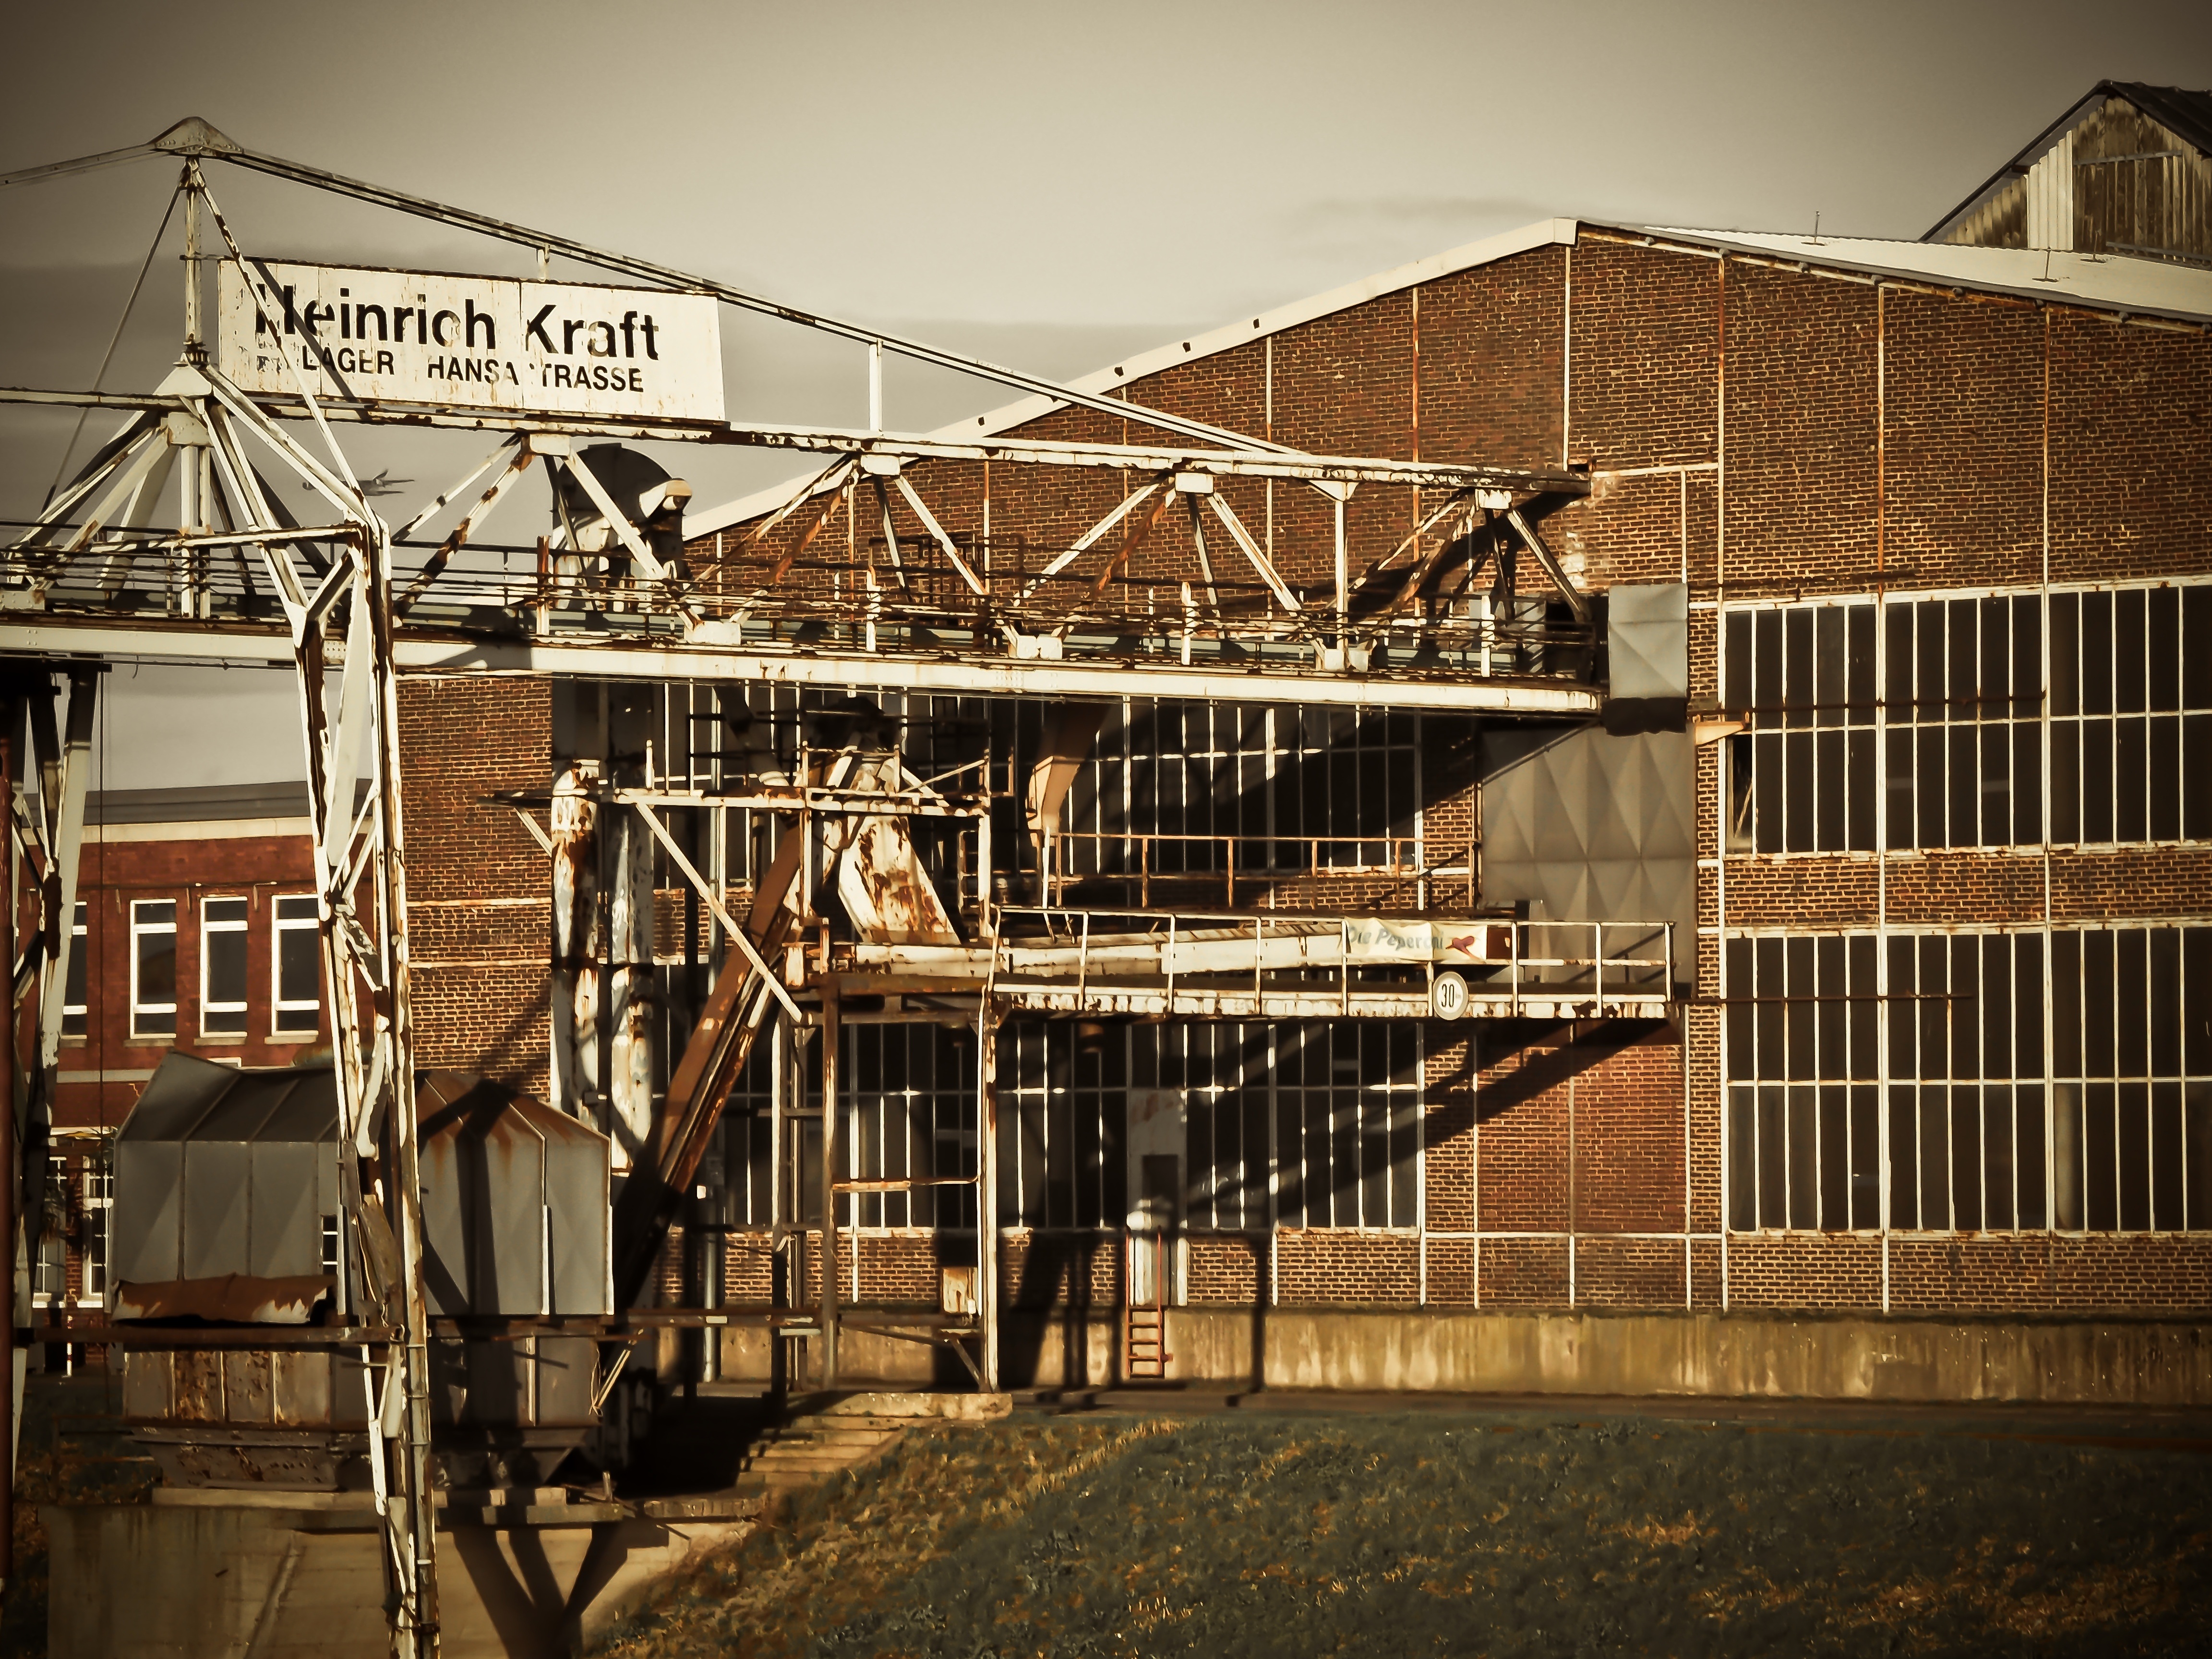
water, wood, vintage, building, old, barn, memory, port, warehouse, stall, stock, tourist attraction, goods depot, inland port, neuss